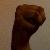
The image shows a hand gesture representing the letter 'M' in Indian Sign Language.